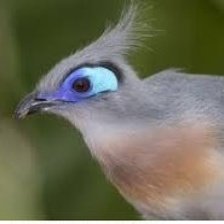
Species: CRESTED COUA
Scientific name: COUA CRISTATA